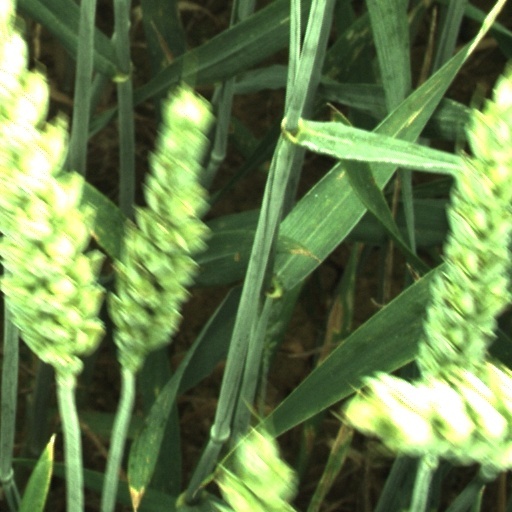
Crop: wheat